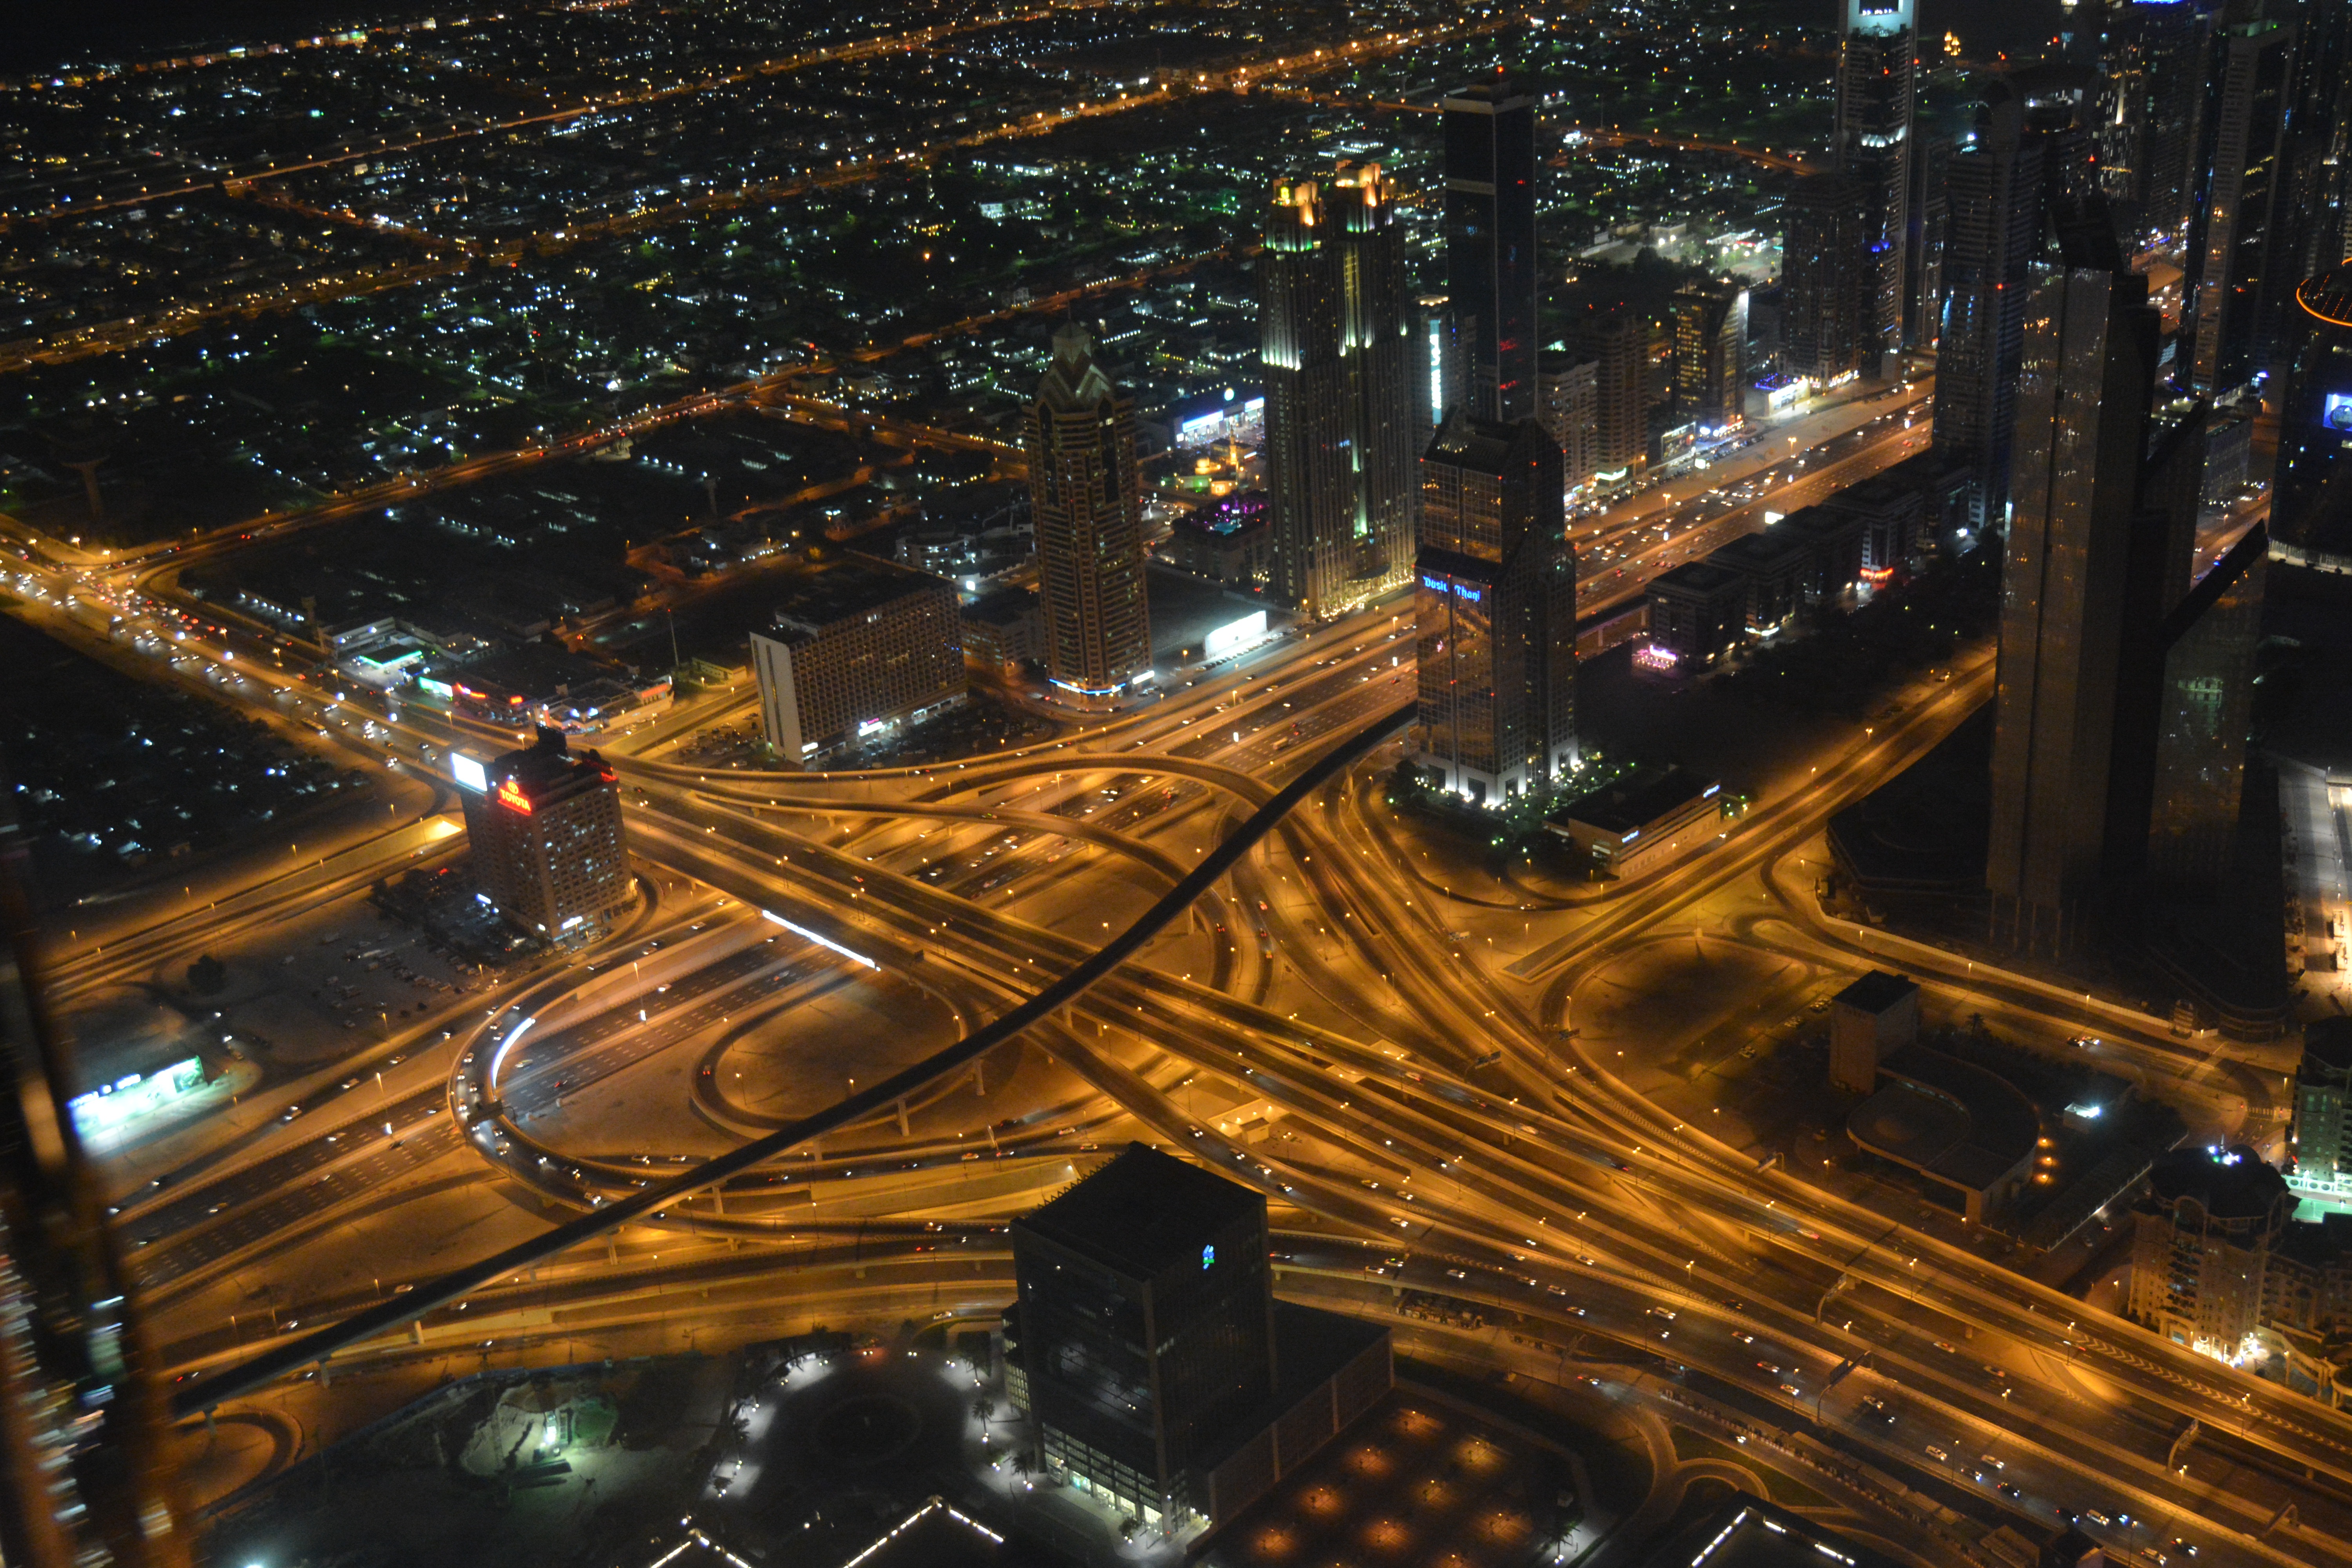
skyline, traffic, night, city, skyscraper, cityscape, downtown, evening, reflection, dubai, yellow, illuminated, autos, uae, vehicles, metropolis, screenshot, night photograph, aerial photography, u a e, urban area, burji kalifa, metropolitan area